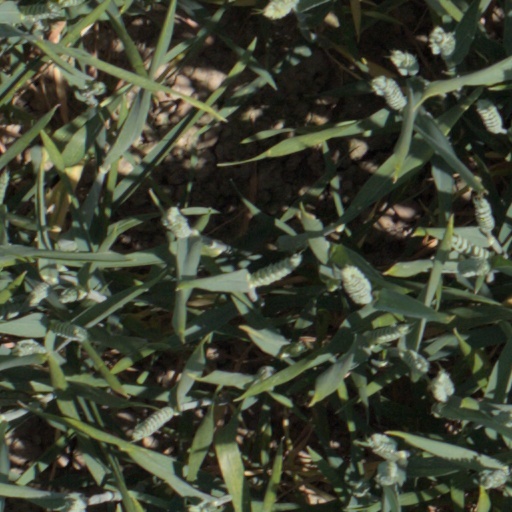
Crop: wheat